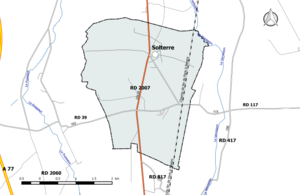
Carte du réseau routier de la commune de fr:Solterre.
Solterre est une commune française, située dans le département du Loiret en région Centre-Val de Loire.